Ken Russell

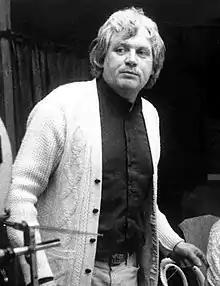
Russell in 1971

Henry Kenneth Alfred Russell (3 July 1927 – 27 November 2011) was a British film director, known for his pioneering work in television and film and for his flamboyant and controversial style. His films were mainly liberal adaptations of existing texts, or biographies, notably of composers of the Romantic era. Russell began directing for the BBC, where he made creative adaptations of composers' lives which were unusual for the time. He also directed many feature films independently and for studios.